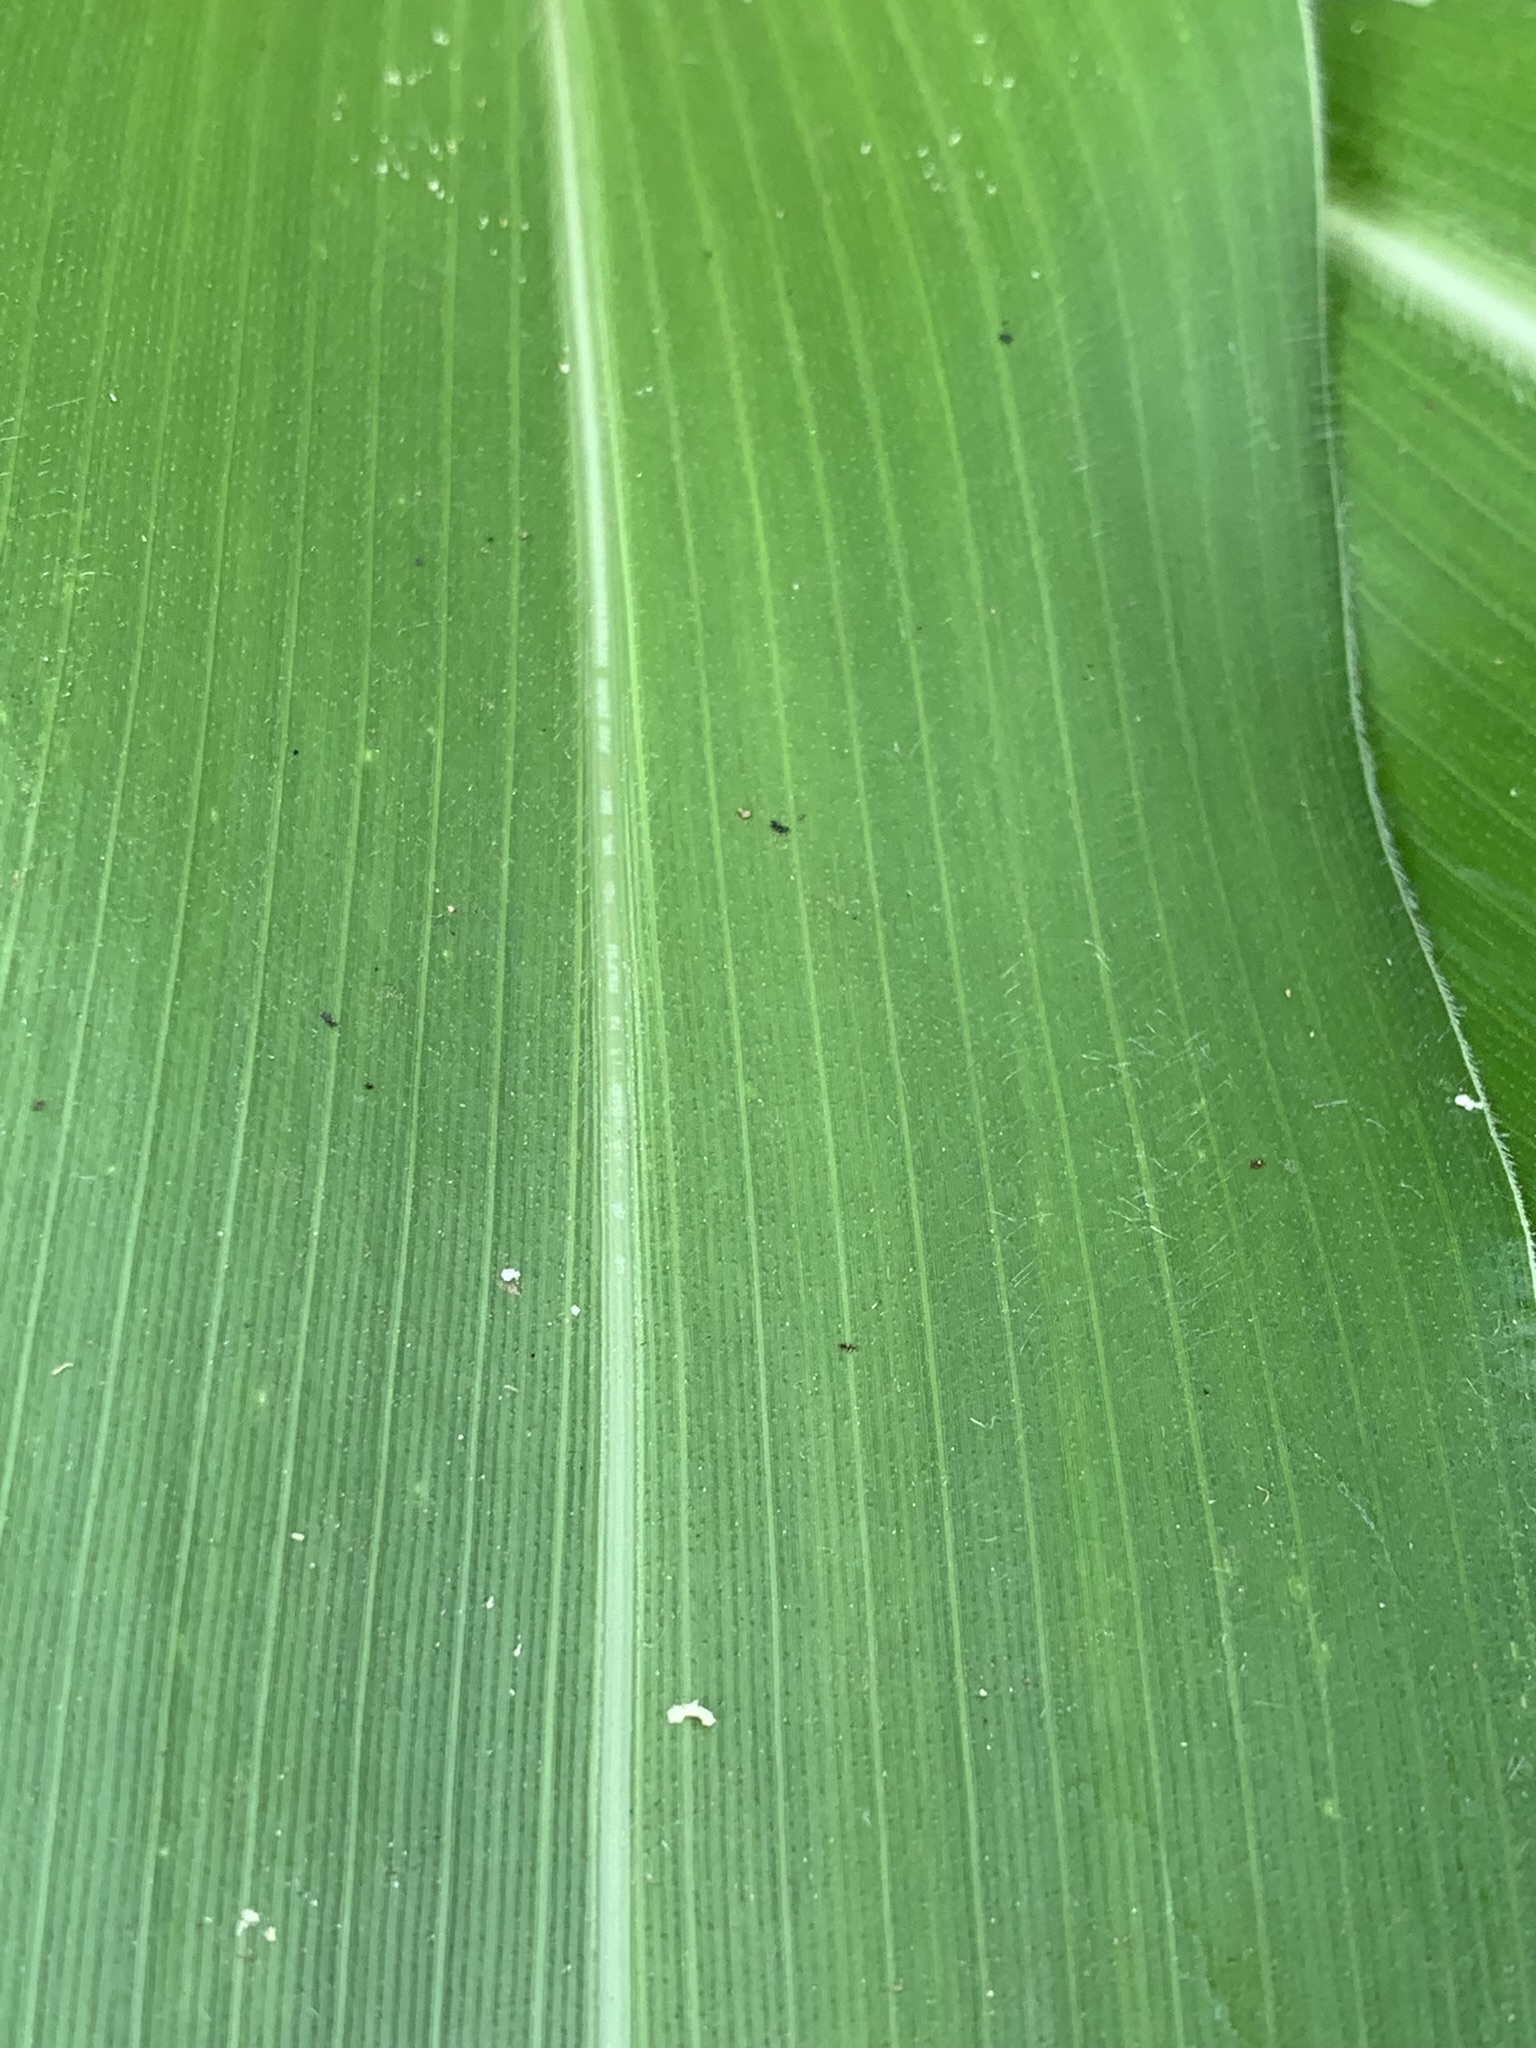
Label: Healthy